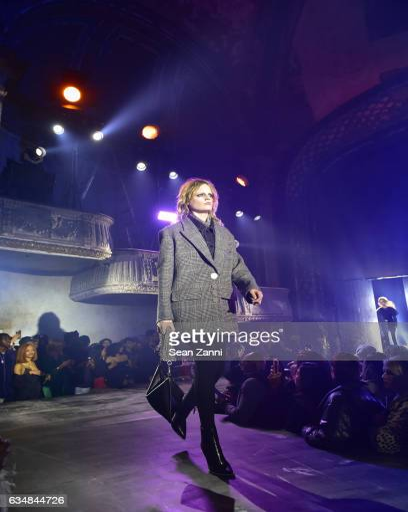
a model walks the runway at the show during fashion week